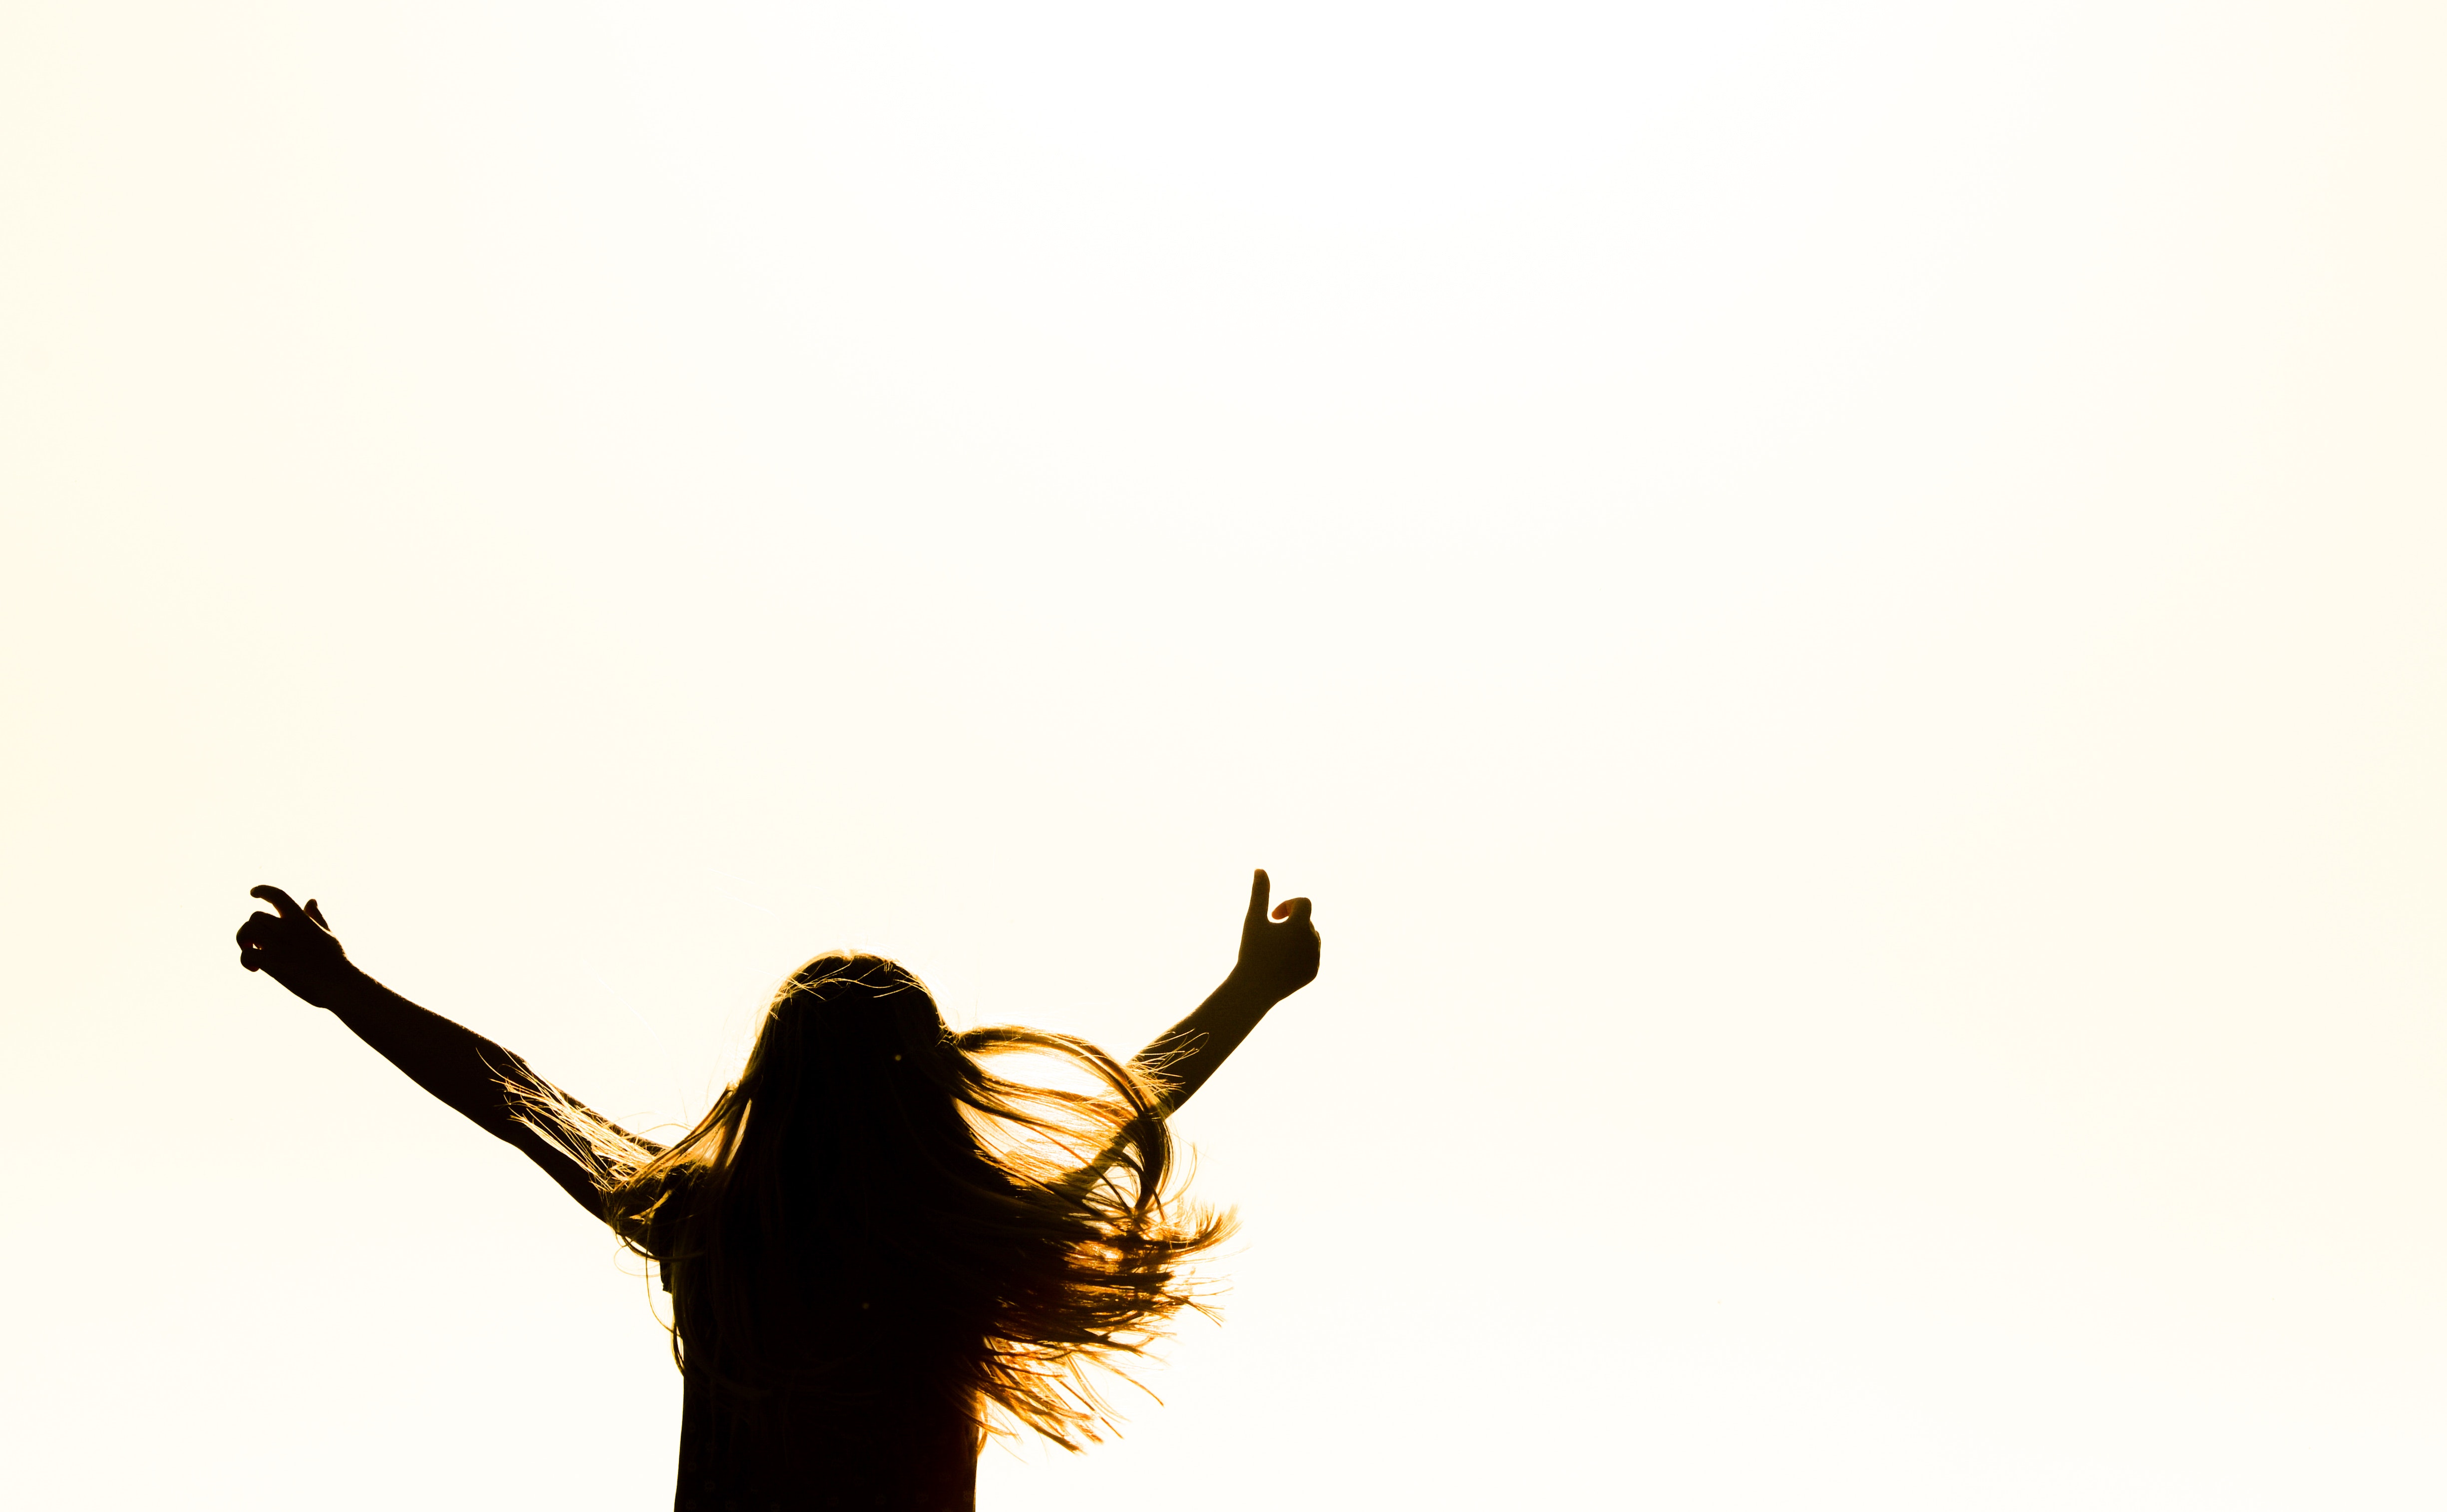
People in nature, white, black, arm, happy, sky, yellow, backlighting, smile, photography, human, long hair, hand, fun, gesture, stock photography, sunlight, silhouette, finger, shadow, black and white, cheering